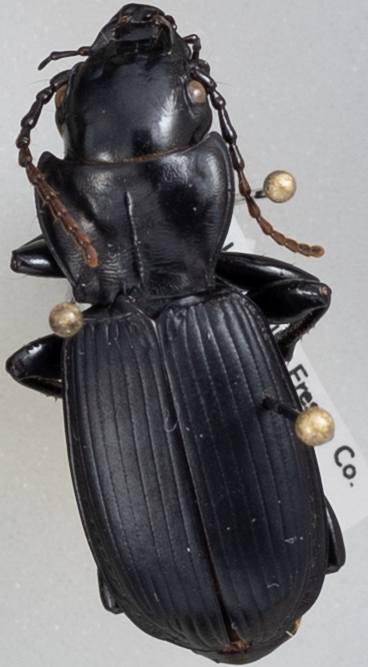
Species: Pterostichus lama
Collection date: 2022-08-18
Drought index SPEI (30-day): -0.32
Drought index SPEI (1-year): -1.01
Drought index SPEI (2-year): -2.09